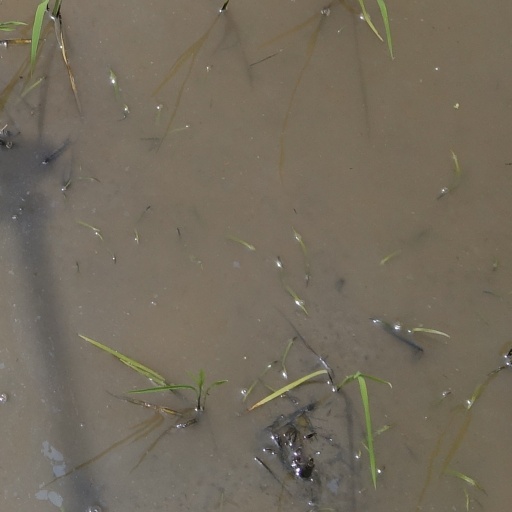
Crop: rice